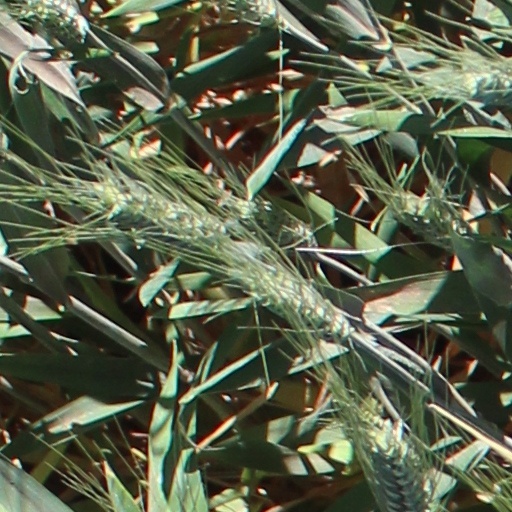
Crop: wheat